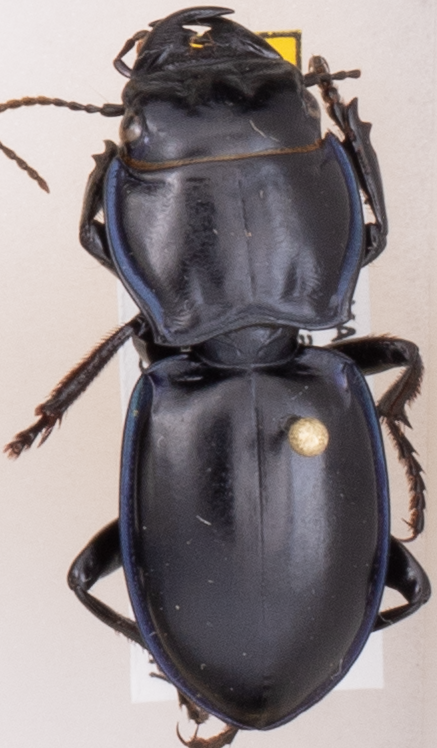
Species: Pasimachus elongatus
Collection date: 2015-08-17
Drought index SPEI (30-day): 0.318
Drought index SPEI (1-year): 0.454
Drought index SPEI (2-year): -0.27